Fish and chip shop

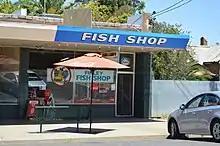
A fish and chip shop, Finley, New South Wales, Australia

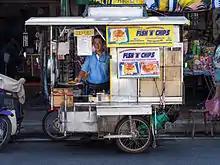
A mobile street vendor selling fish and chips in Chiang Mai, Thailand

A fish and chip shop, sometimes referred to as a chip shop or chippy, is a restaurant that specialises in selling fish and chips. Usually, fish and chip shops provide takeaway service, although some have seating facilities. Fish and chip shops may also sell other foods, including variations on their core offering such as battered sausage and burgers, to regional cuisine such as Indian food.